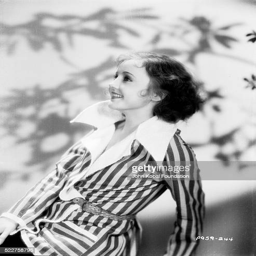
portrait of actor wearing a shirt and striped jacket for film business